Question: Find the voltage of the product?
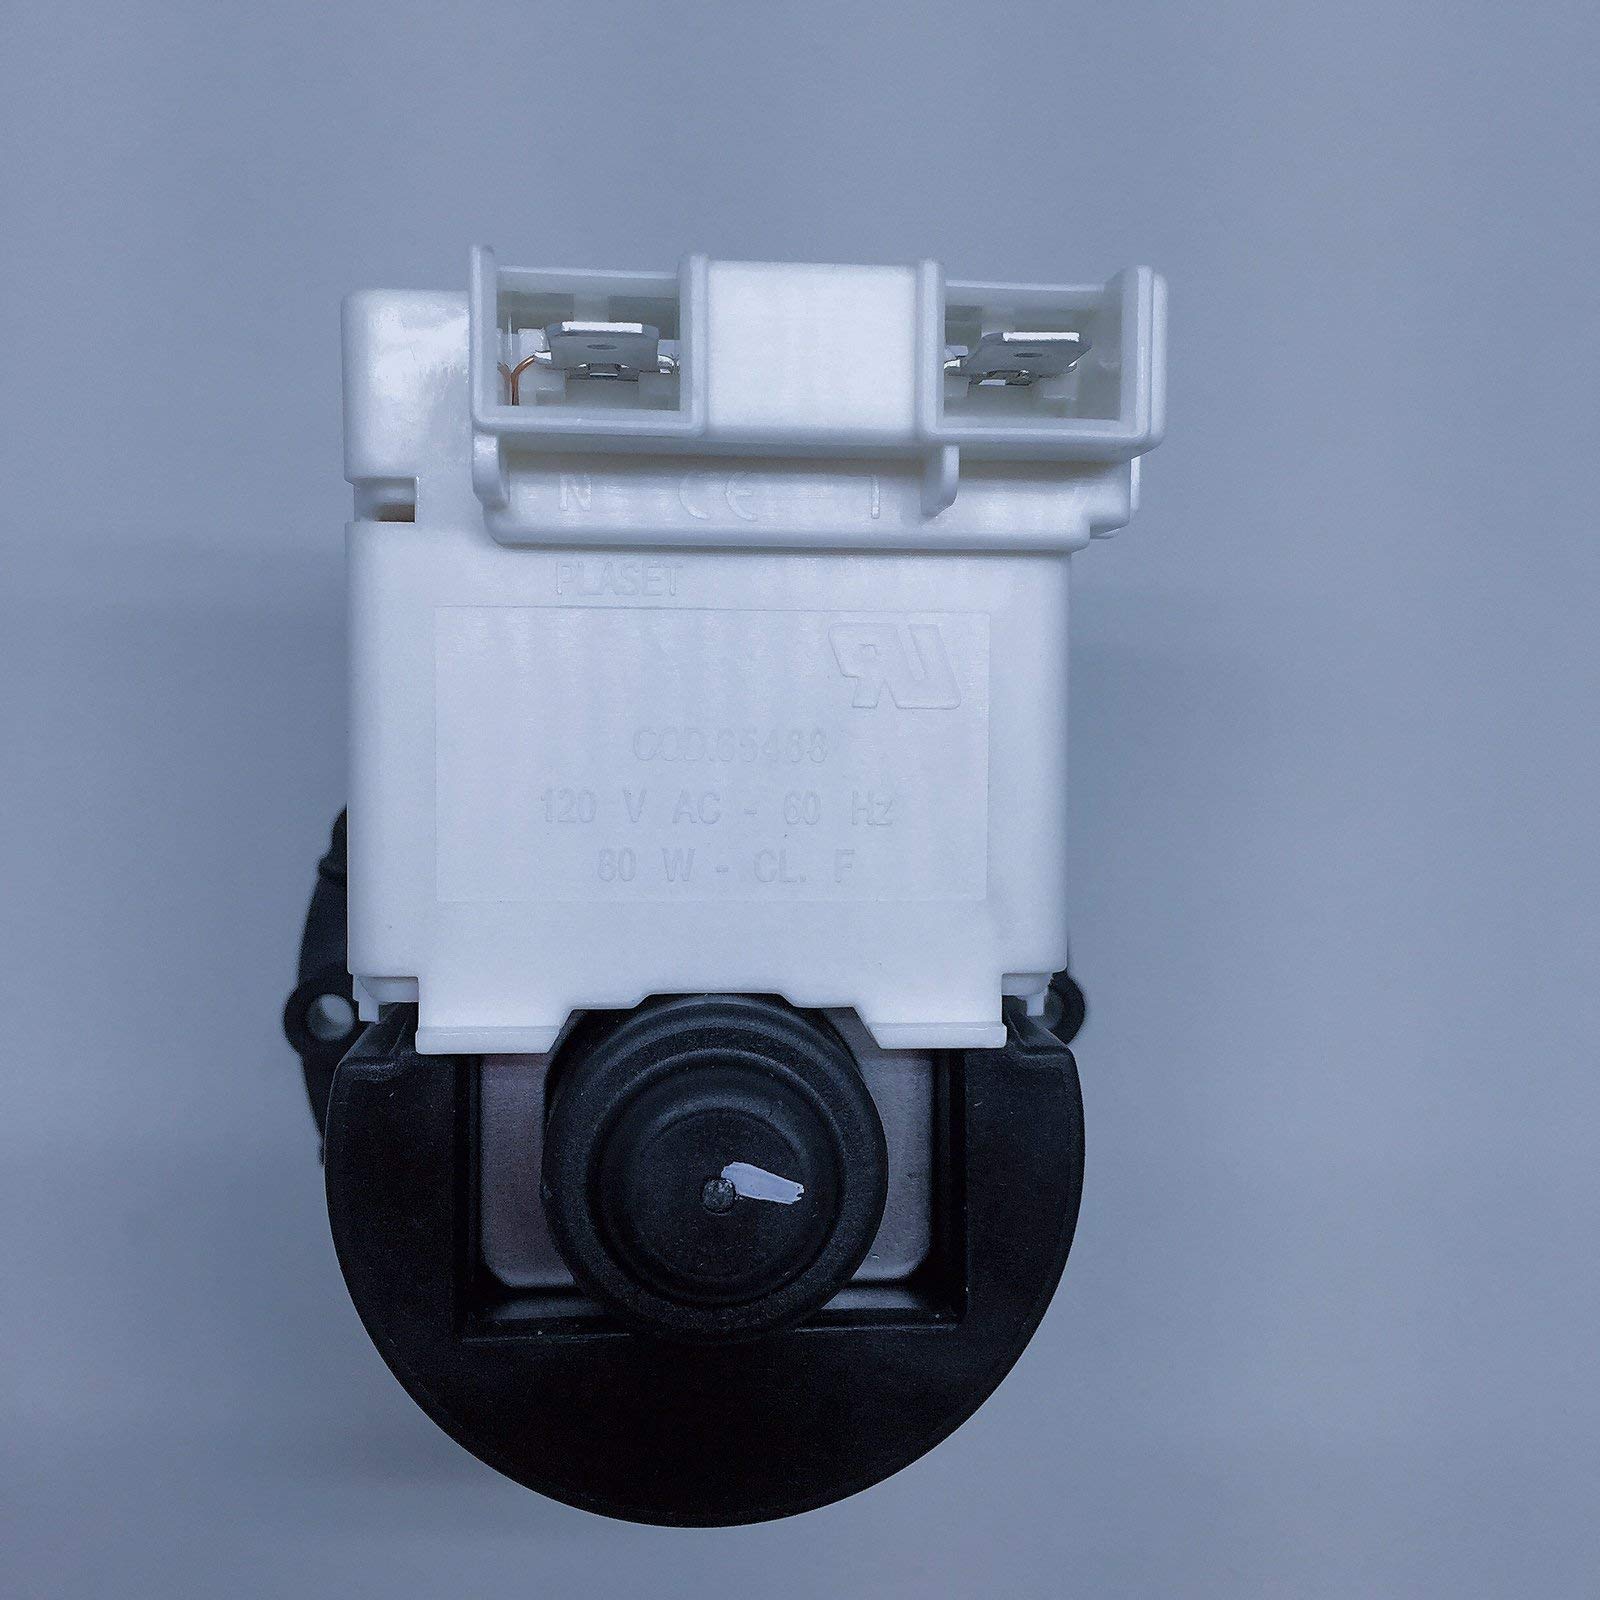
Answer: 120.0 volt